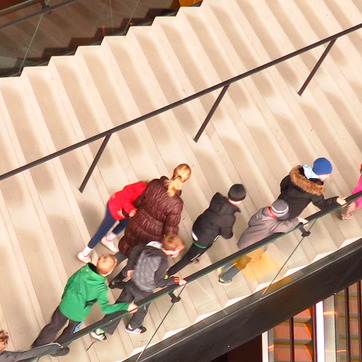
Material: hair